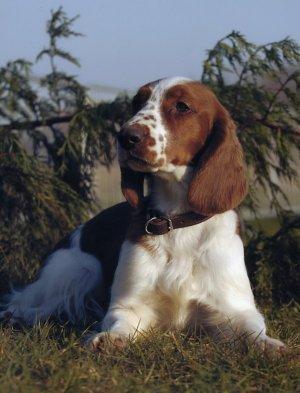
Welsh_springer_spaniel